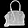
Label: Bag